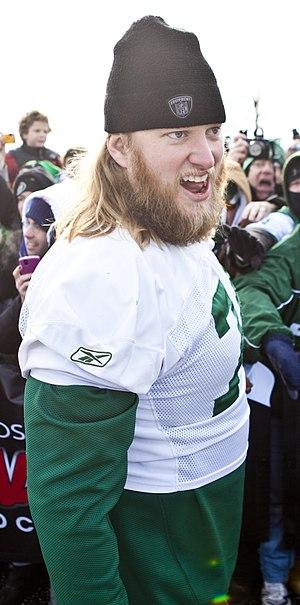
Nick Mangold, né le 13 janvier 1984 à Centerville dans l'Ohio, est un joueur américain de football américain qui a évolué pendant onze saisons au poste de centre pour les Jets de New York. Sept fois sélectionné pour le Pro Bowl, il est souvent considéré comme l'un des meilleurs centres de sa génération.